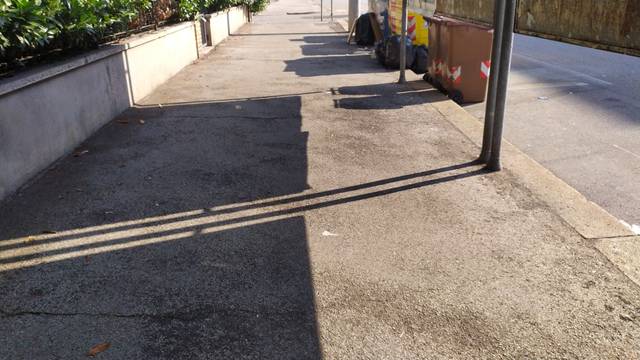
Region: Italy
Coordinates: 45.54, 11.521